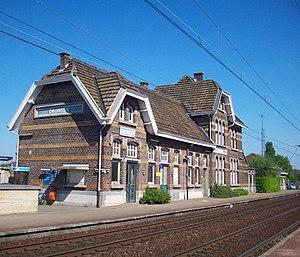
La gare de Tronchiennes est une gare ferroviaire belge de la ligne 50A, de Bruxelles-Midi à Ostende, située à Tronchiennes, village de la ville de Gand, dans la province de Flandre-Orientale en Région flamande.
En Belgique et en France, les gares de la reconstruction sont un ensemble de gares construites au lendemain de la Première Guerre mondiale pour remplacer des bâtiments détruits ou gravement endommagés lors du conflit. Un certain nombre de ces gares possédaient un plan ou des éléments communs entre-elles qui ont été utilisés uniquement pour ces gares ; elles sont désignées bâtiment type « Reconstruction ».